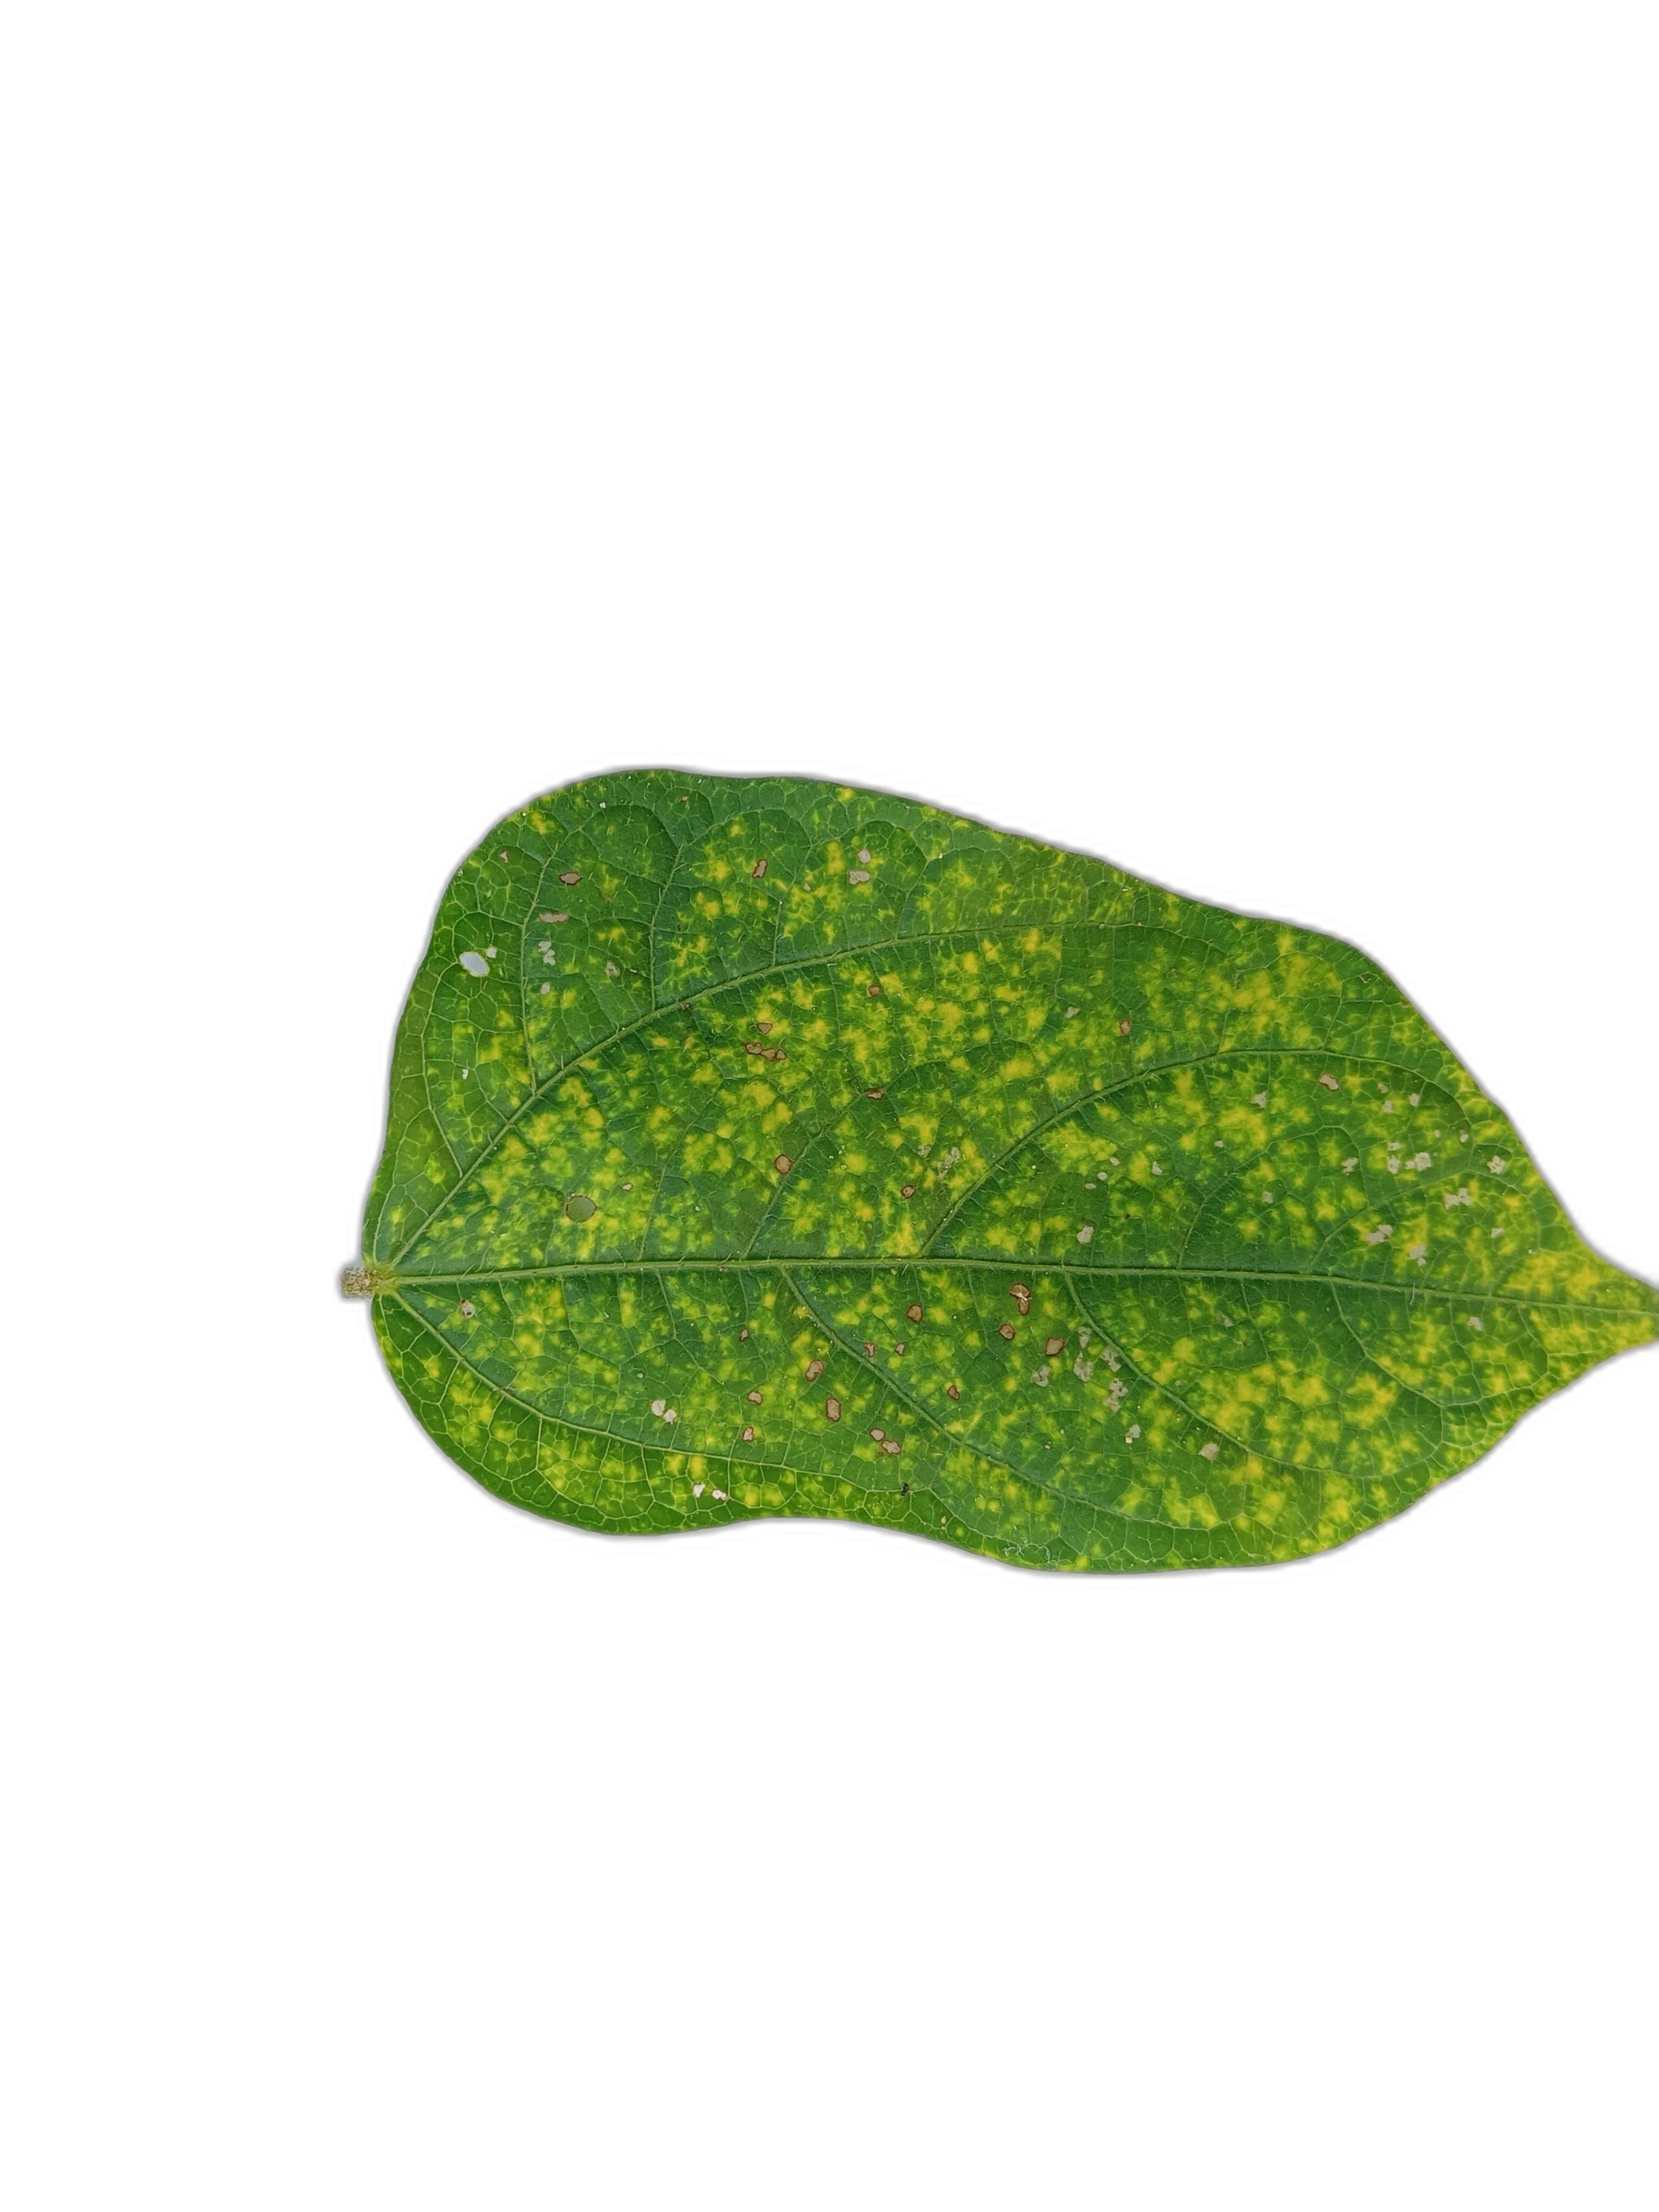
Label: Yellow Mosaic